Bogdan Corporation

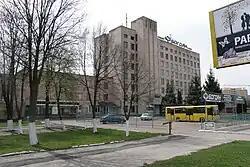
Auto assembly plant No.1 "Bogdan Motors" (former LuAZ) in Lutsk

Buses mostly produced in Cherkasy while trolleybuses are manufactured in Lutsk. A bus "Bogdan" is the most widespread used small bus for city transportation in most Ukrainian cities. Facilities located in Cherkasy allow to produce up to 3000 buses a year along with cars and trucks production. The plant in Lutsk formerly known as LuAZ now manufactures buses and trolleybuses branded as "Bogdan". Maximum capacity of Lutsk plant is 8000 buses and trolleybuses a year.